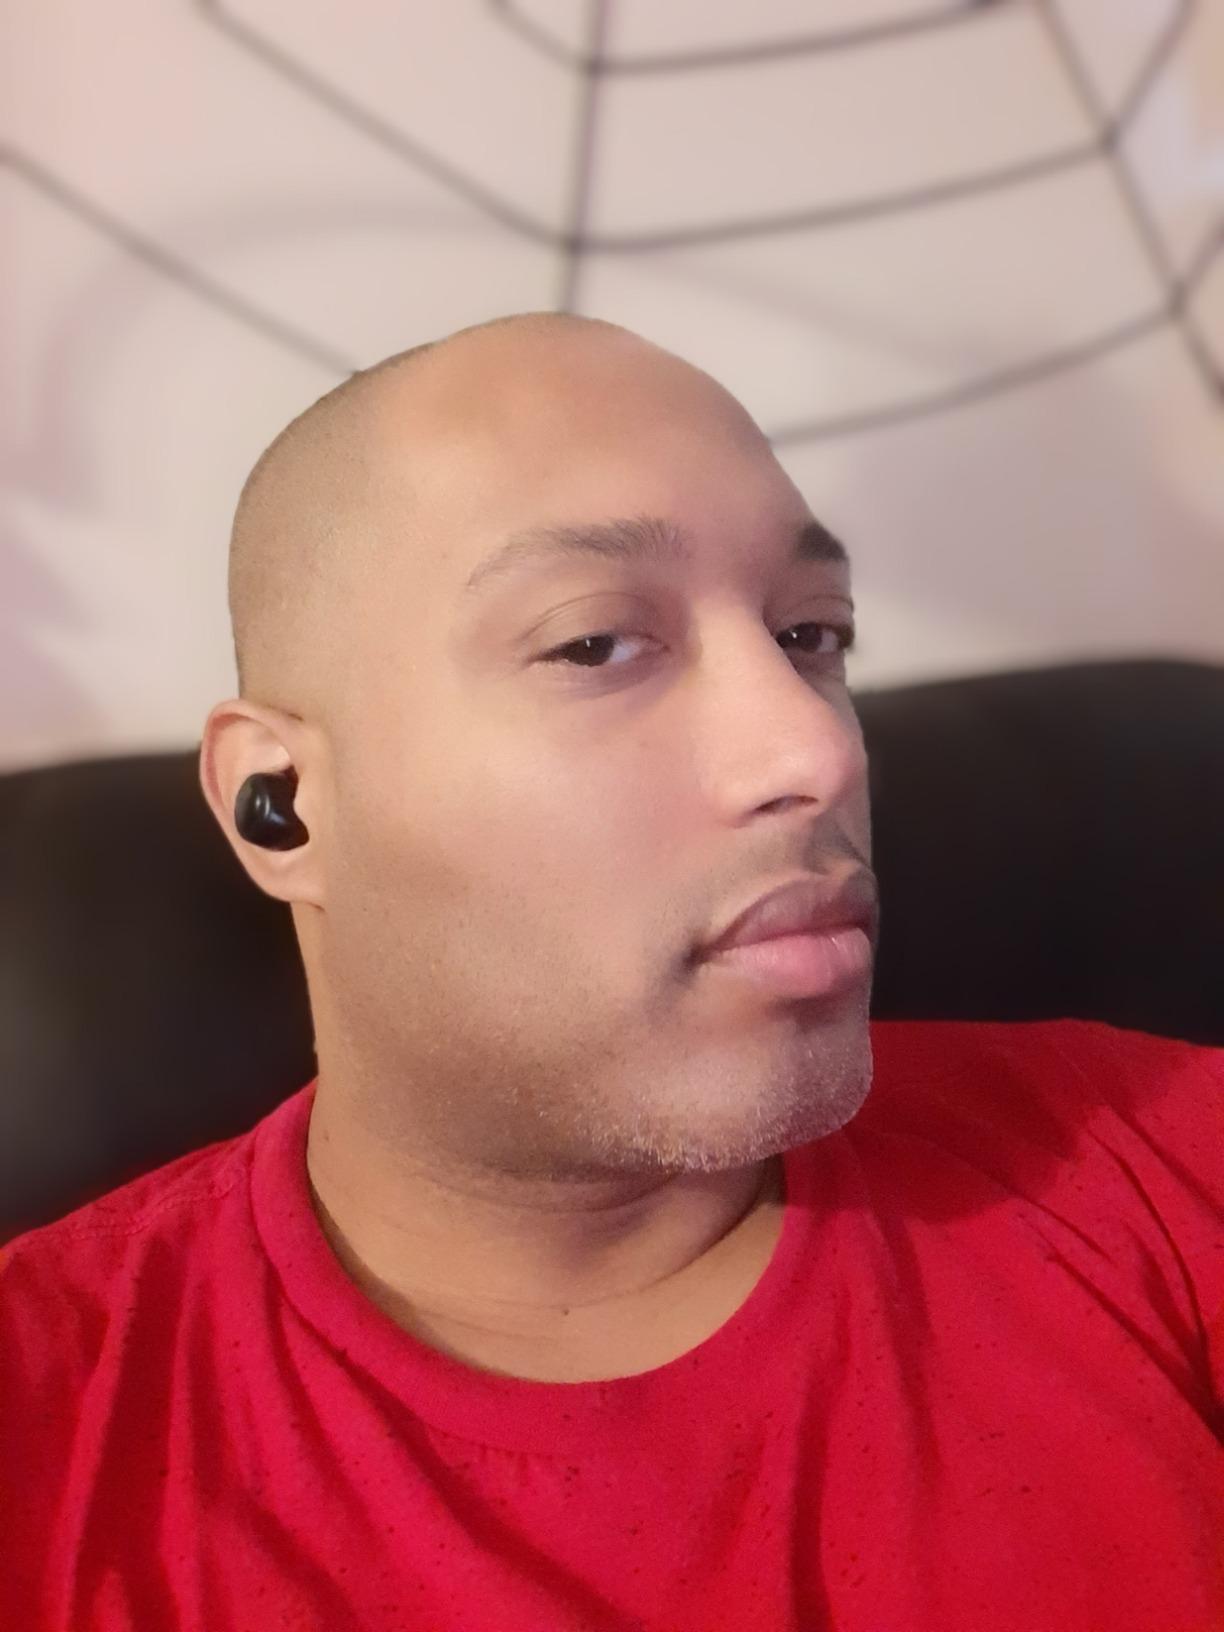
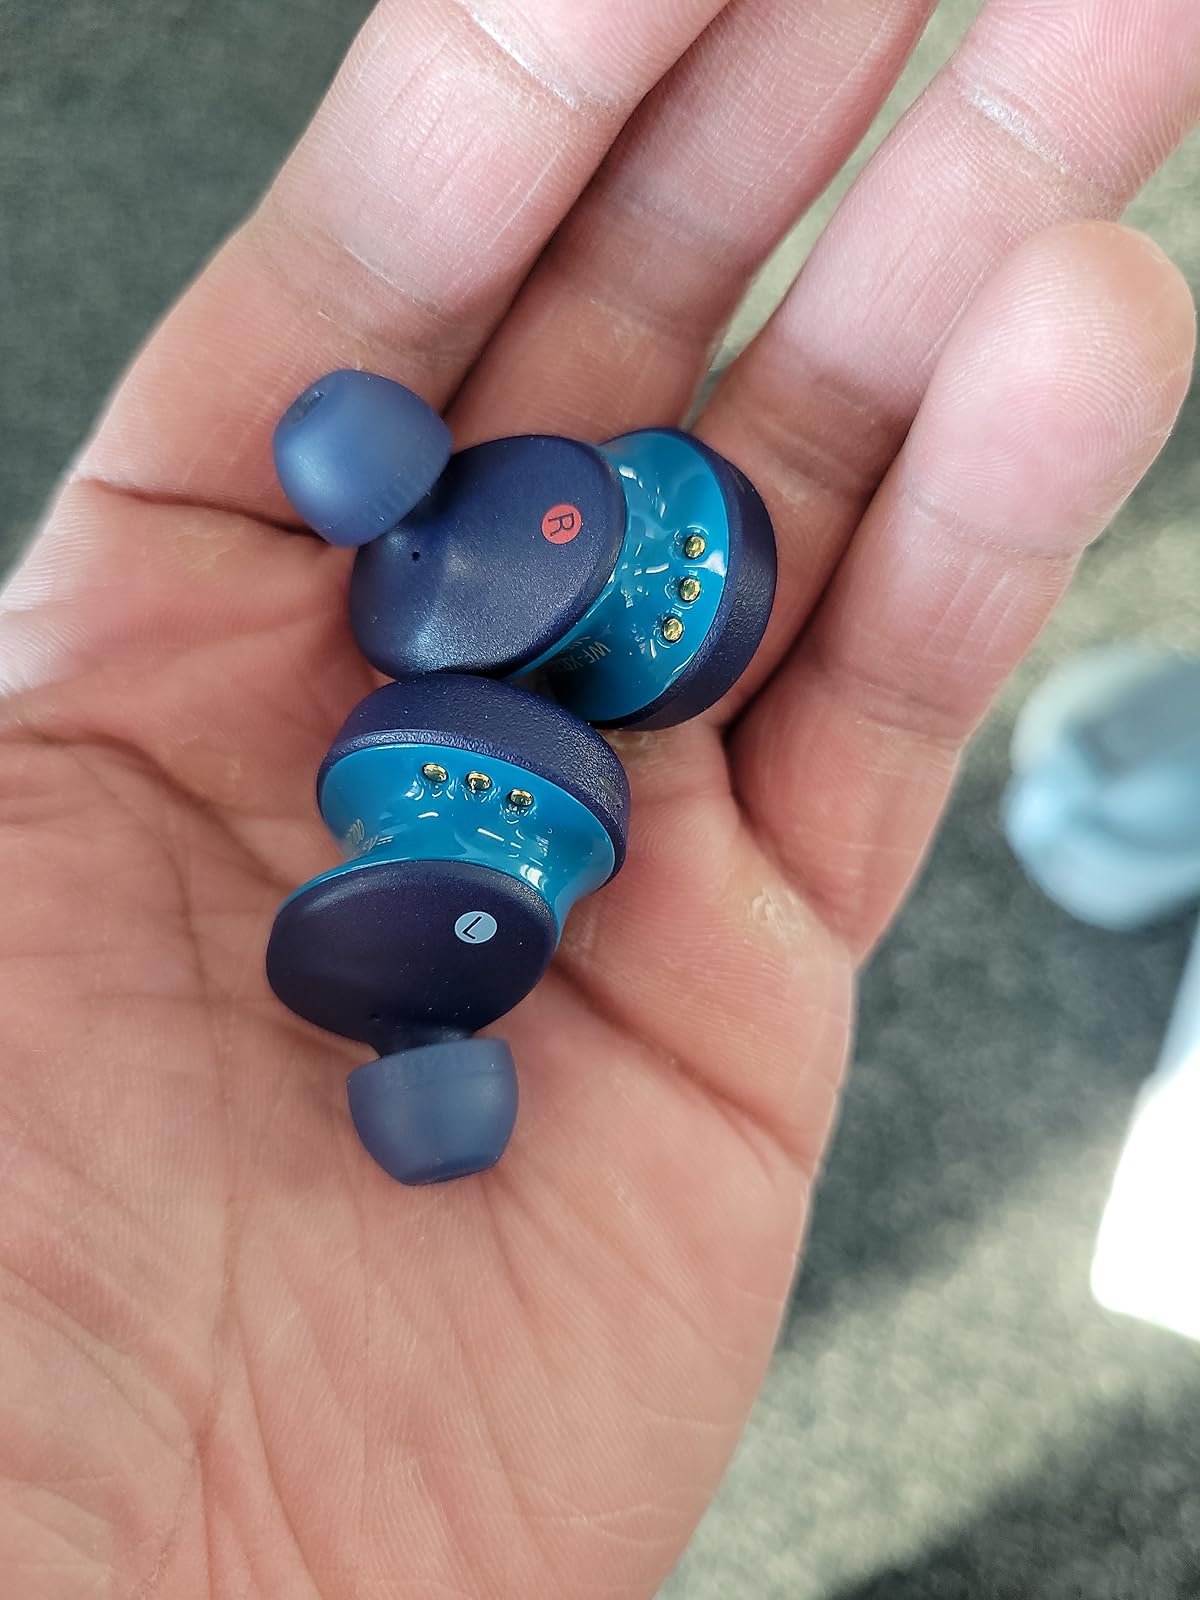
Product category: earbuds
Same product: no